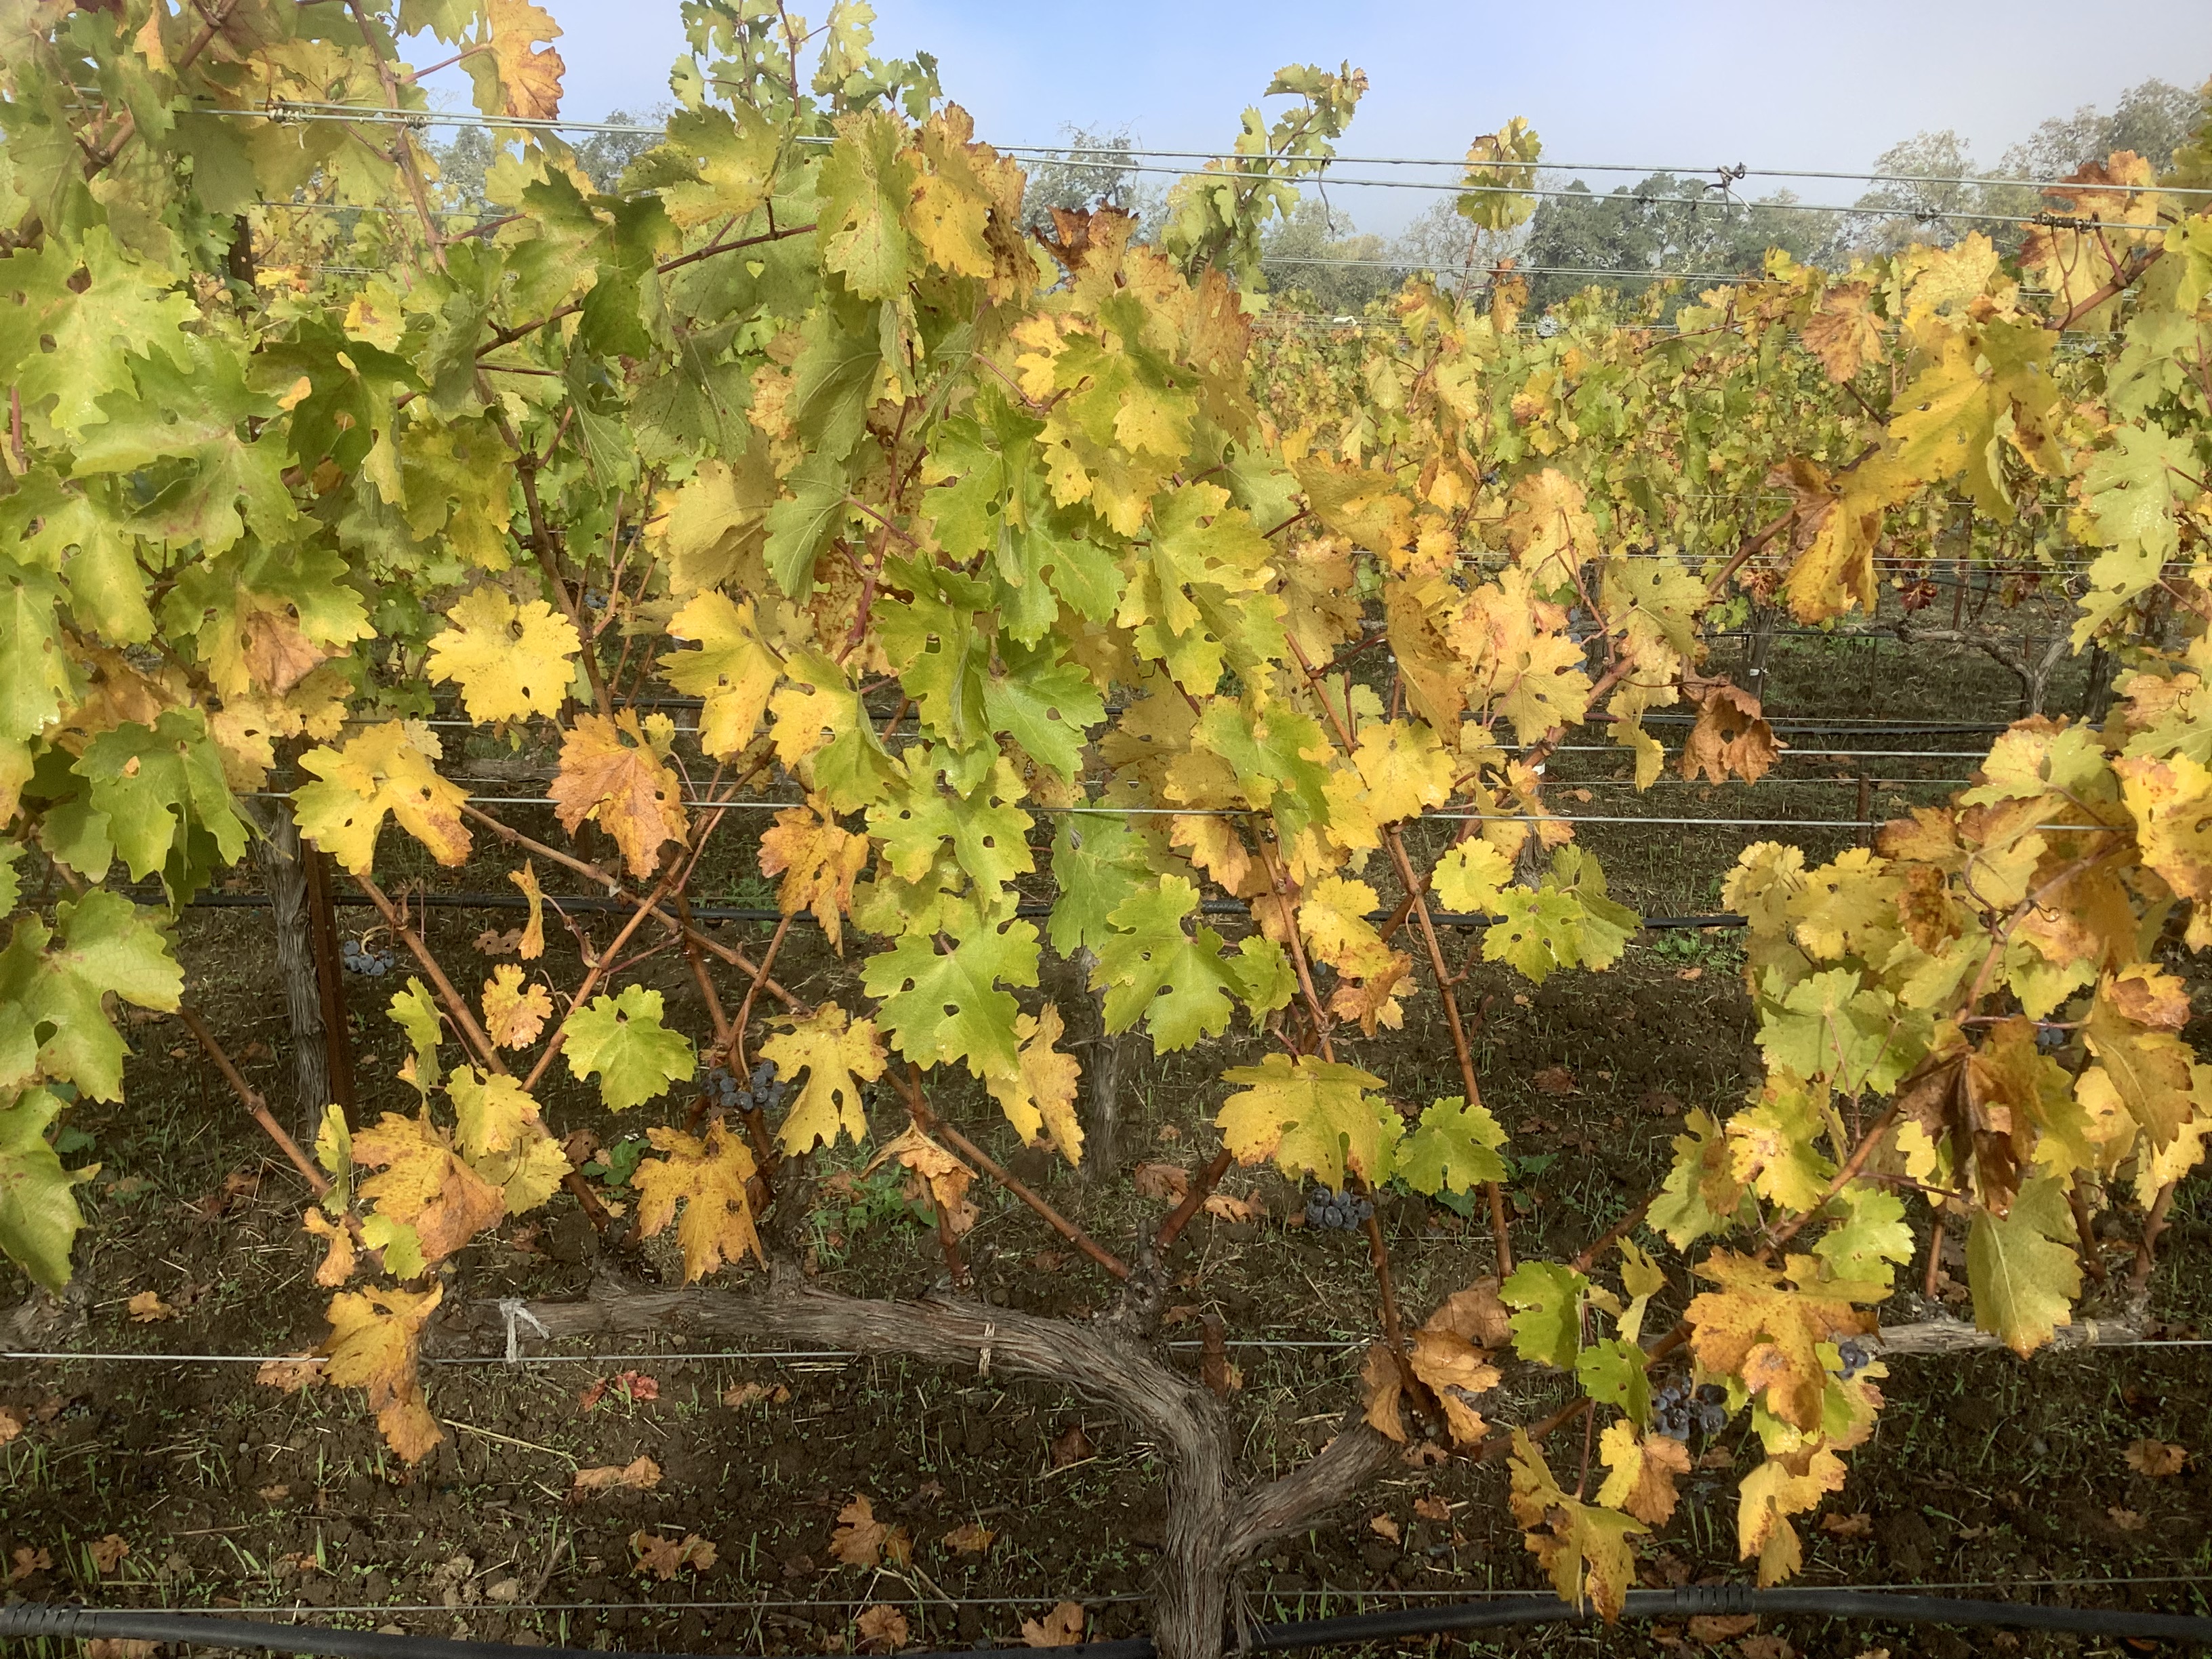
Label: No Virus